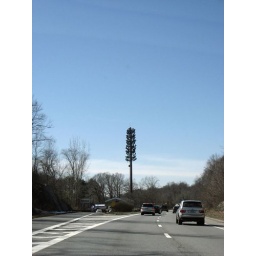
A &amp;quot;cleverly disguised&amp;quot; cell phone tower on the Merritt Parkway South in Connecticut.